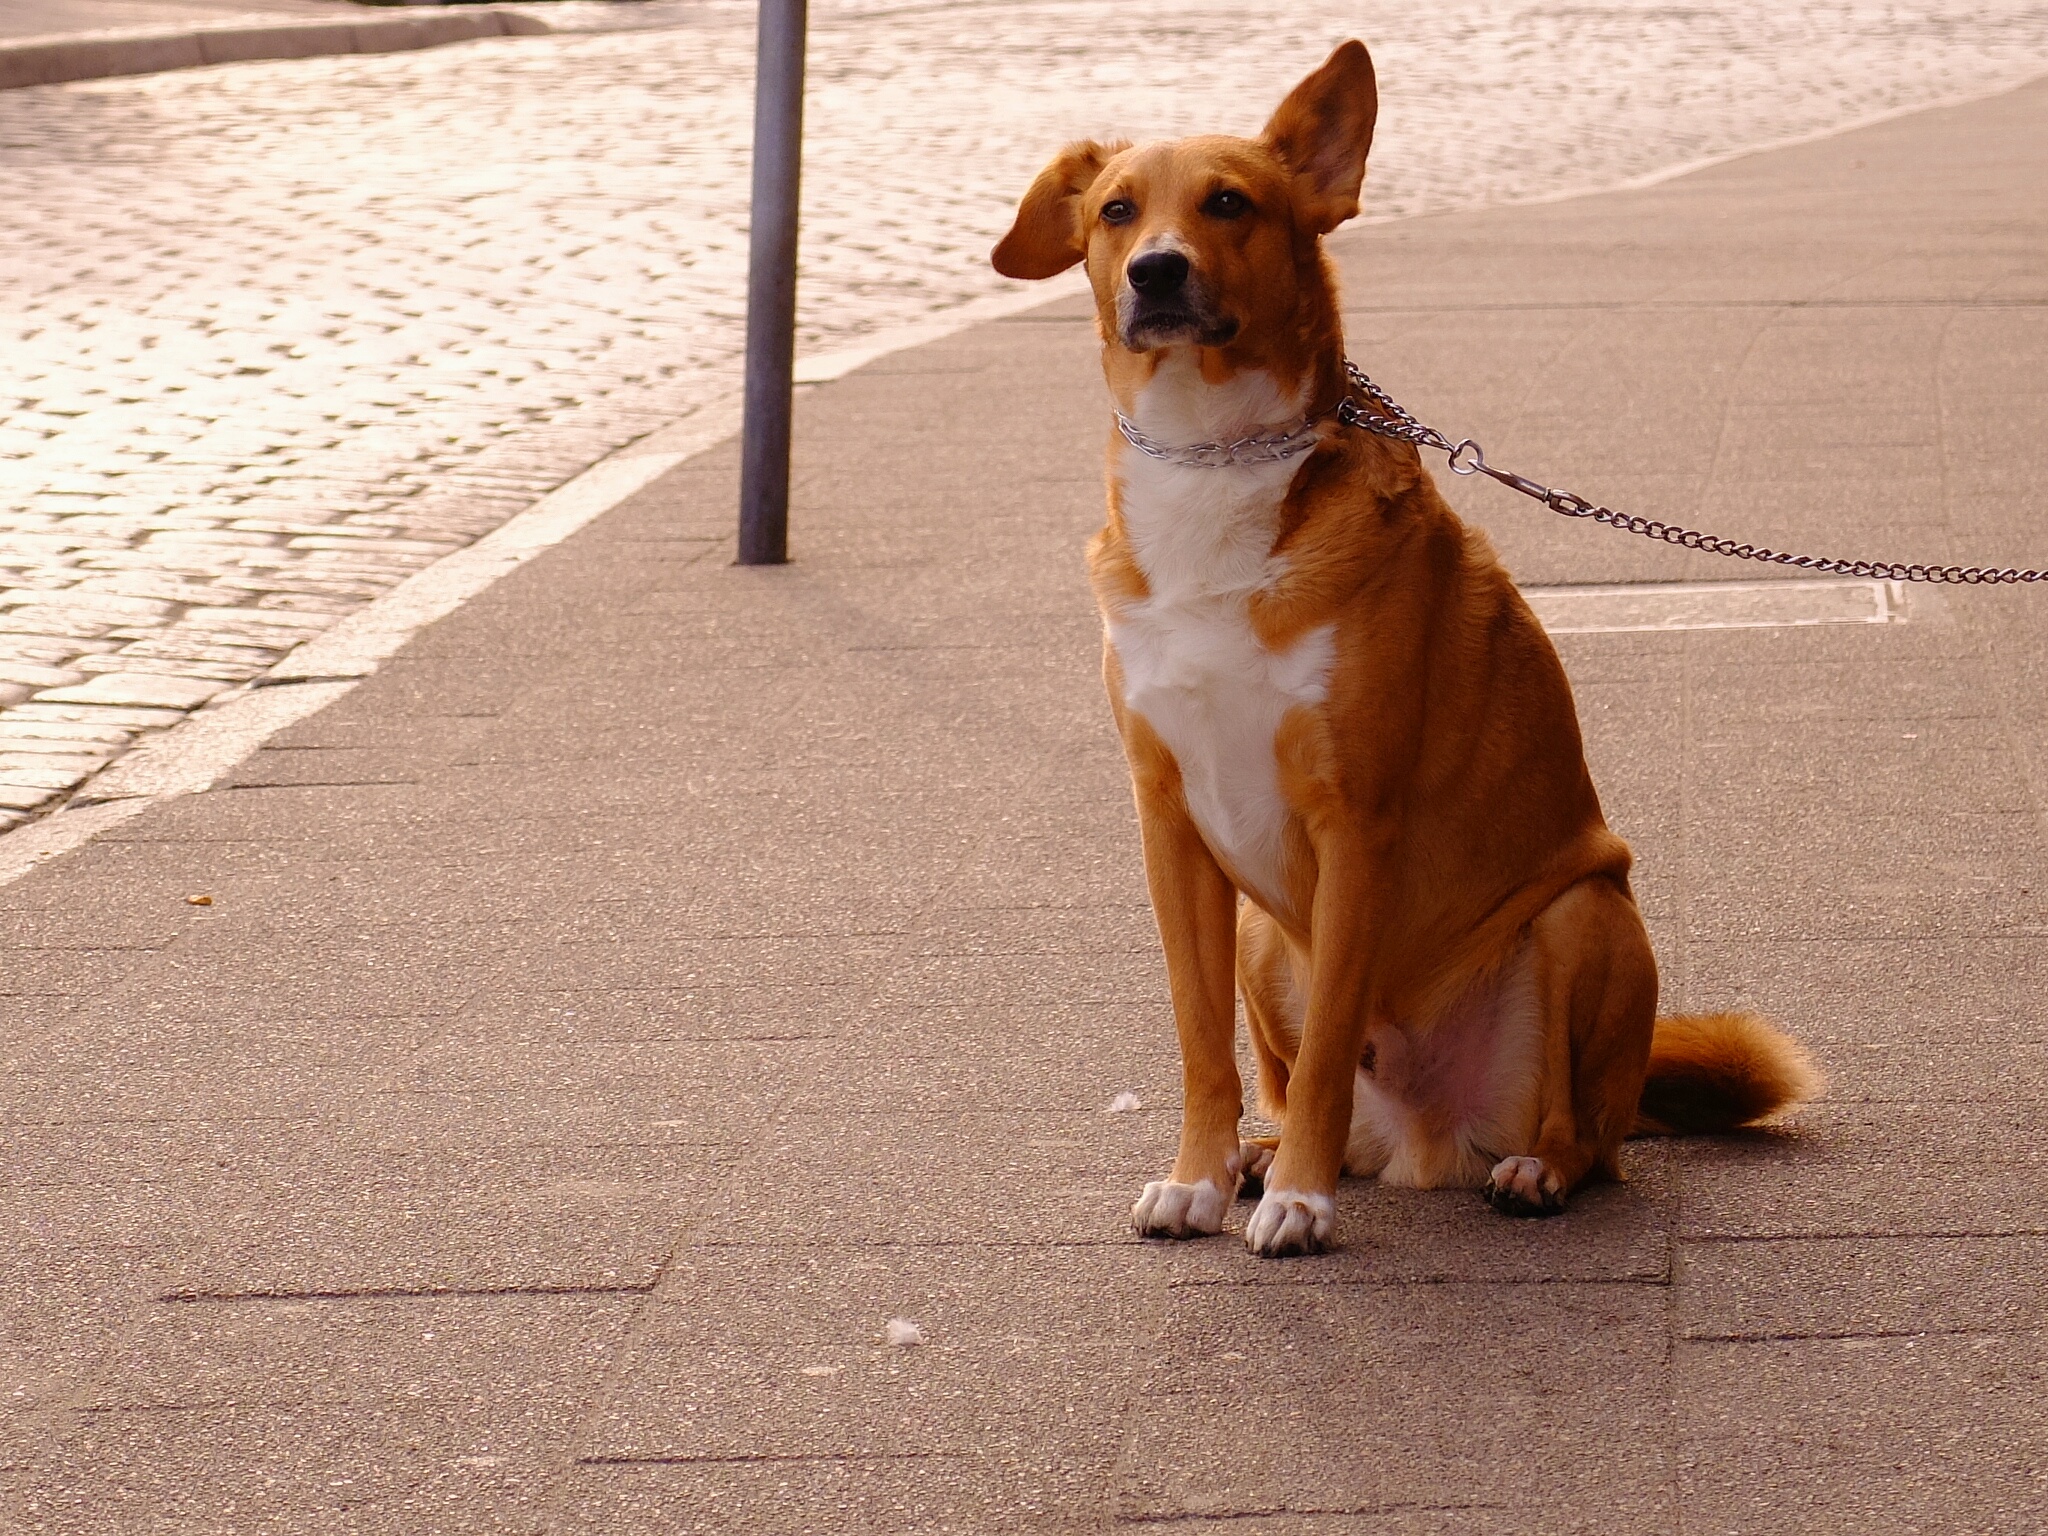
street, puppy, dog, animal, cute, waiting, pet, mammal, leash, vertebrate, street dog, dog like mammal